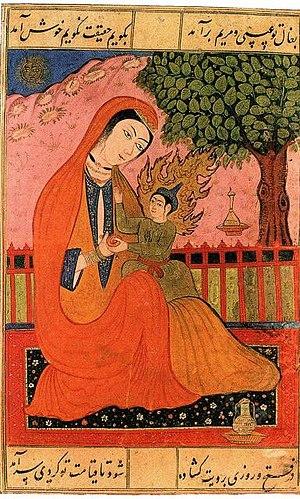
ʿĪsā ou 'Isa ibn Maryam, à distinguer du nom Yasu' ibn Maryam, nom plutôt employé par les chrétiens arabes est le nom coranique de Jésus de Nazareth, considéré par l'Islam comme l'avant-dernier prophète d'Allah et comme le Messie.
La conception virginale est la doctrine biblique et coranique selon laquelle Marie a conçu le Christ tout en restant vierge.
Les chrétiens d'Iran représentent entre 0,4 et 0,8 % de la population du pays. C'est une des plus anciennes communautés chrétiennes du Proche-et-Moyen-Orient, puisque l'Église de Perse aurait été fondée par l'apôtre Thomas.
Marie, également connue sous les noms de Marie de Nazareth, Sainte Vierge, Sainte Marie, Vierge Marie, « Immaculée Conception », Notre Dame, Mère de Jésus, Mère de Dieu, est une femme juive de Judée, et la mère de Jésus de Nazareth. Marie est une figure importante et proéminente au sein du christianisme ainsi que dans l'islam.